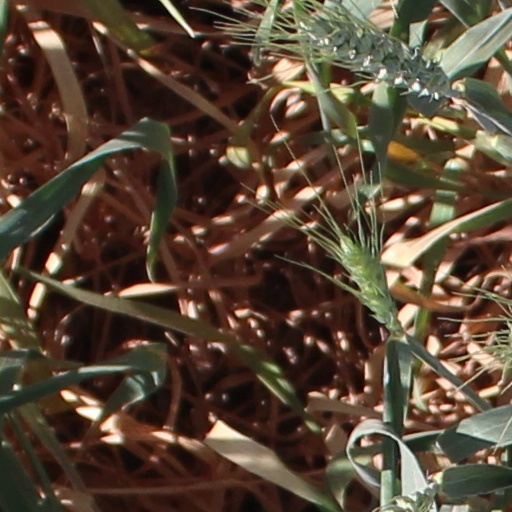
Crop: wheat